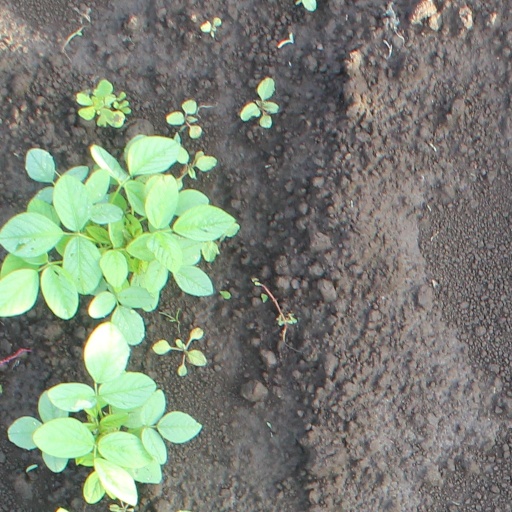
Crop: soybean